78th Locarno Film Festival

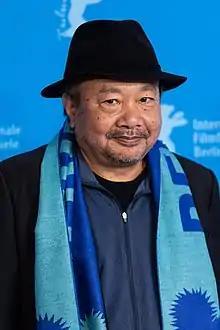
Rithy Panh Jury President for the Main Competition

On 8 July the festival announced its line-up for this edition. It will screen 221 films, including 99 world premieres.